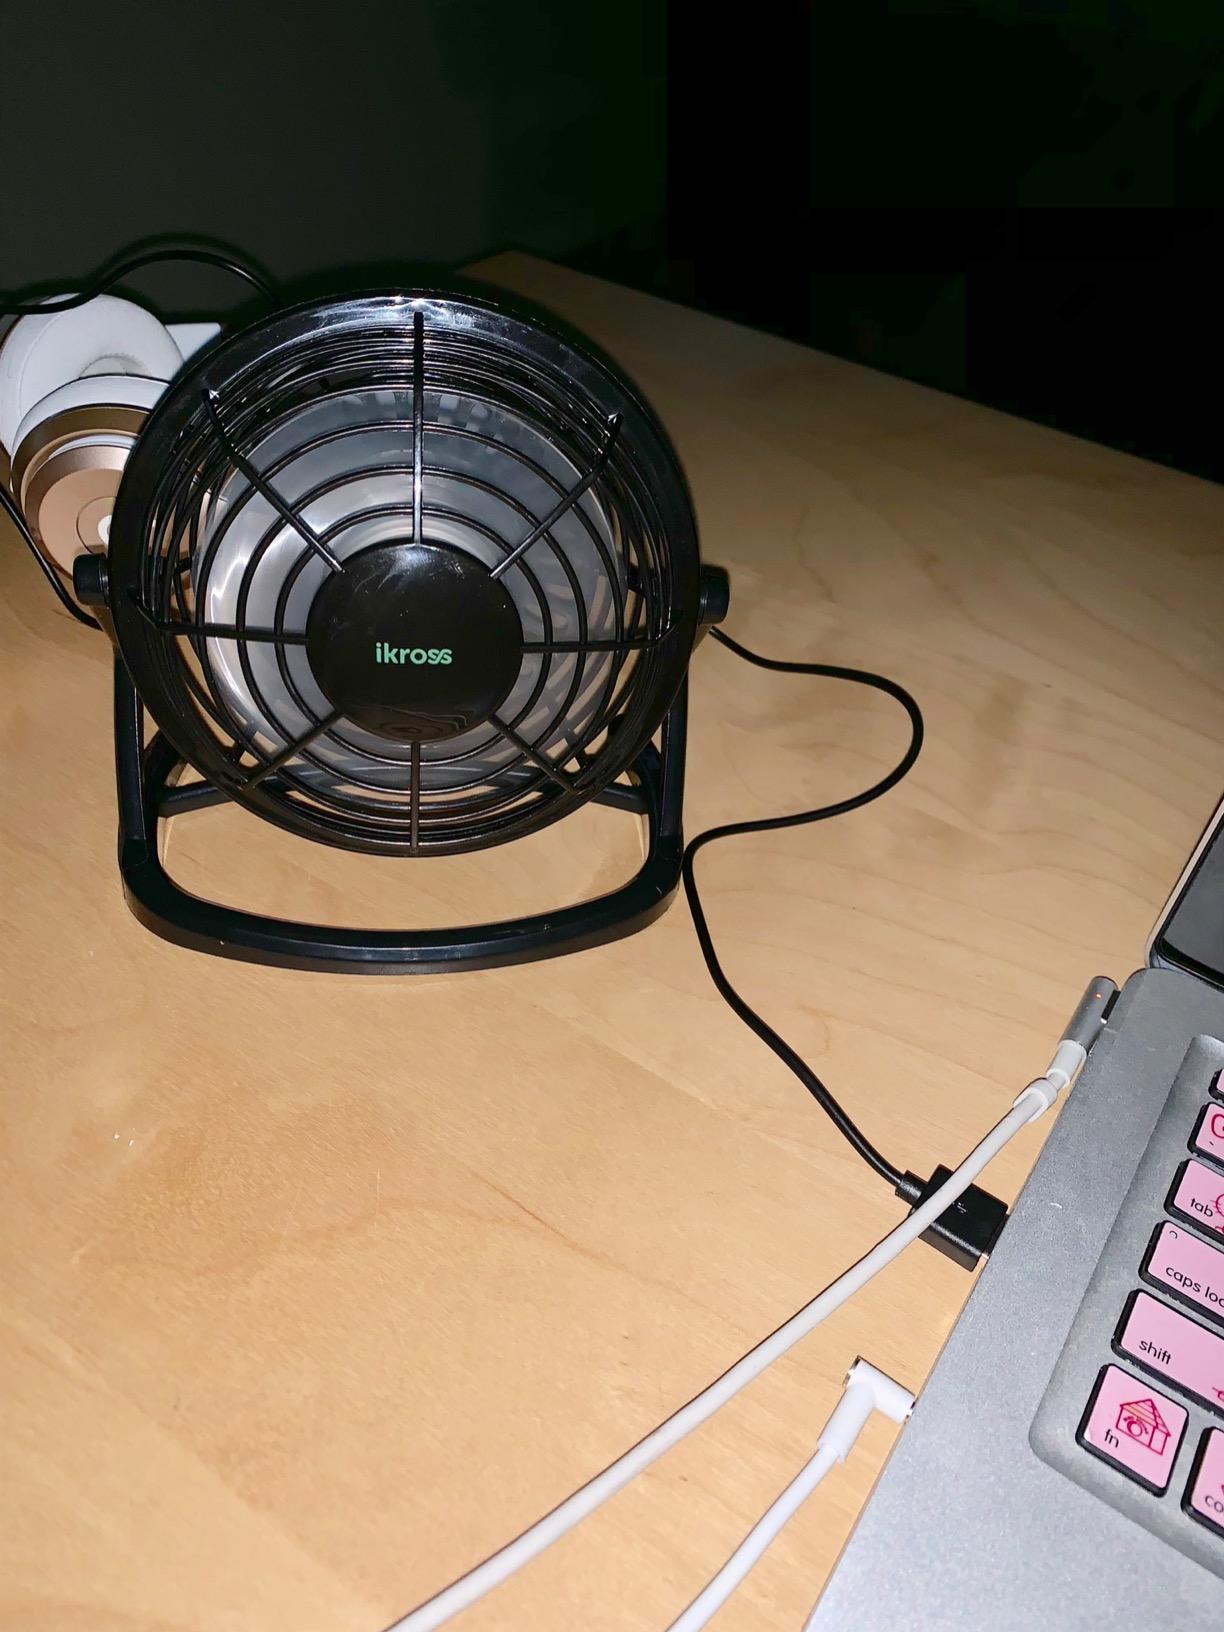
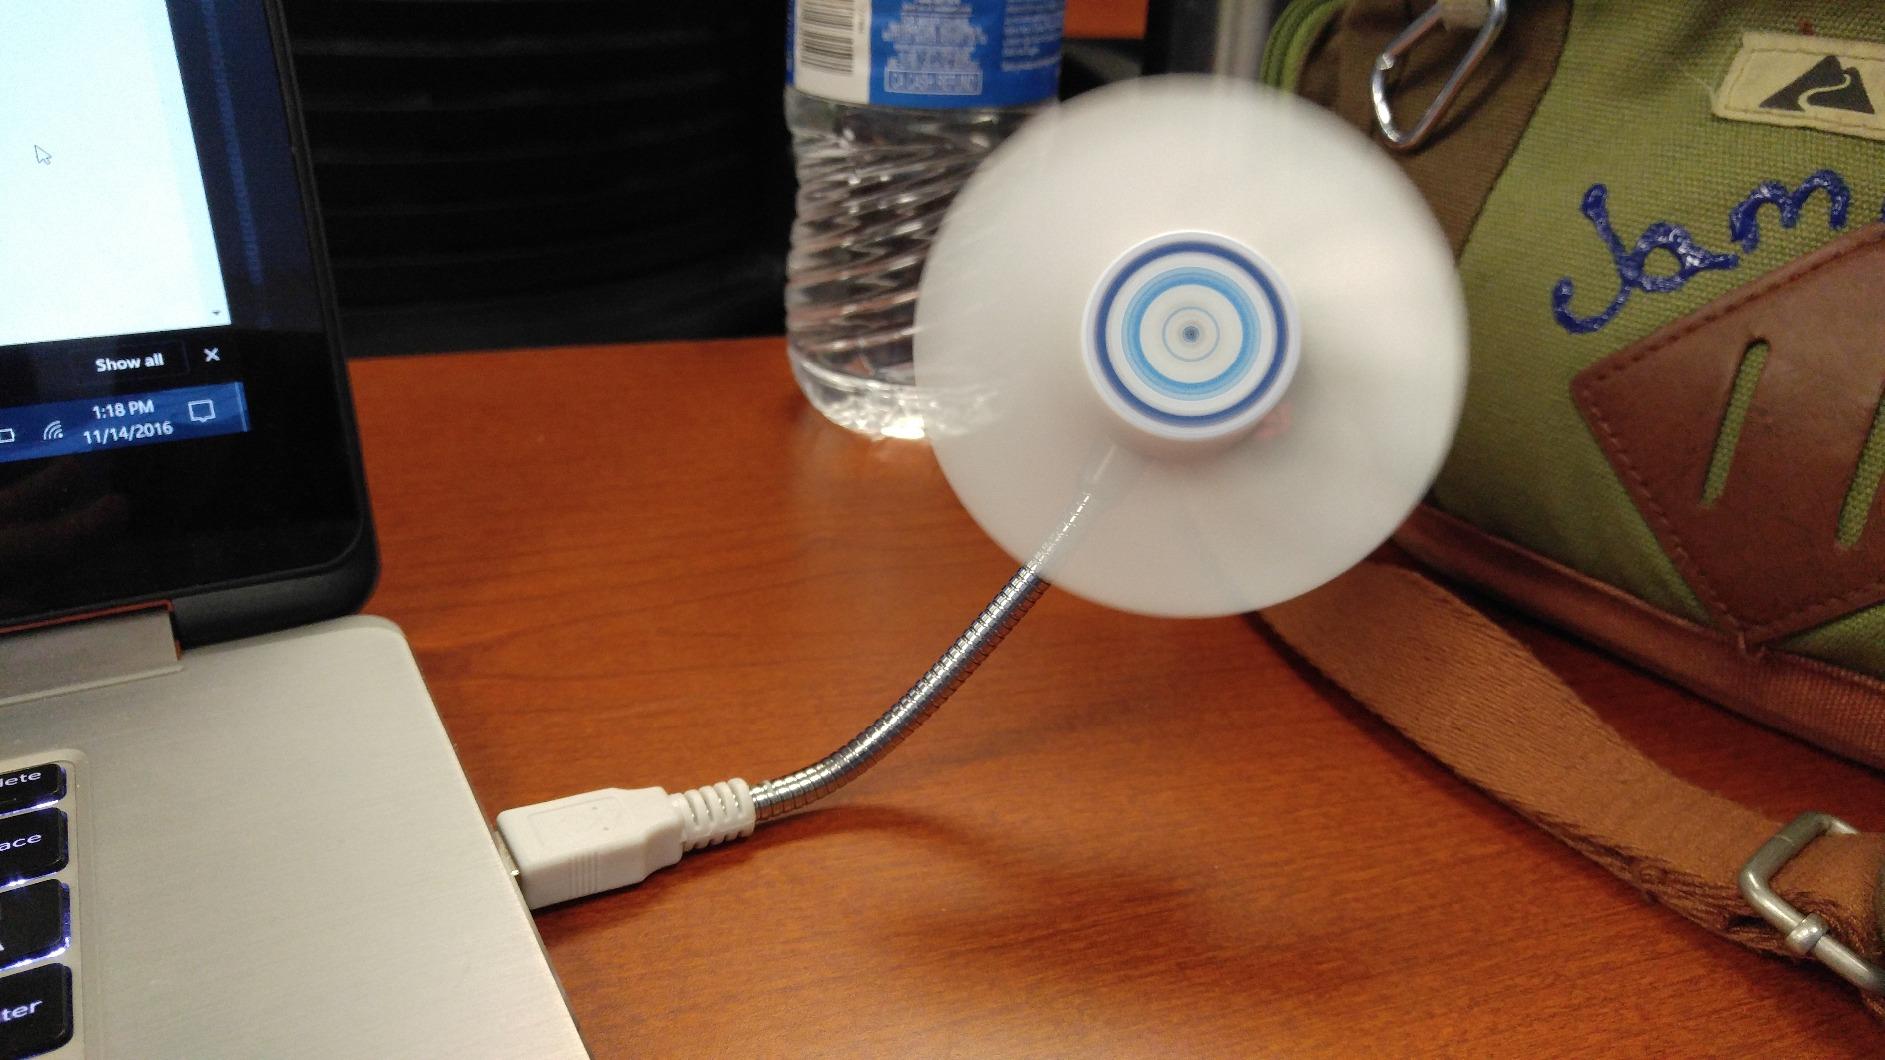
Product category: fan
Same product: no